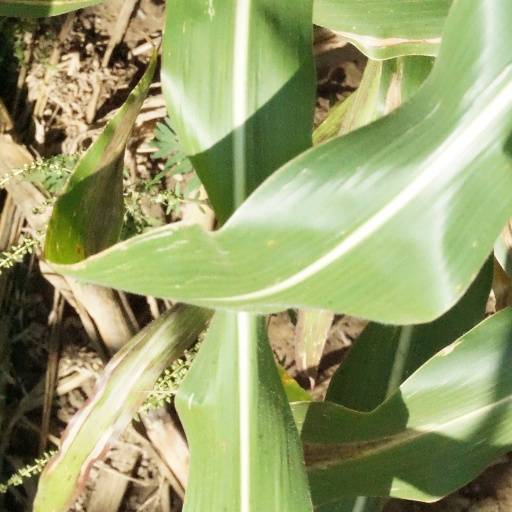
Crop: maize; corn